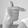
ASL letter: T